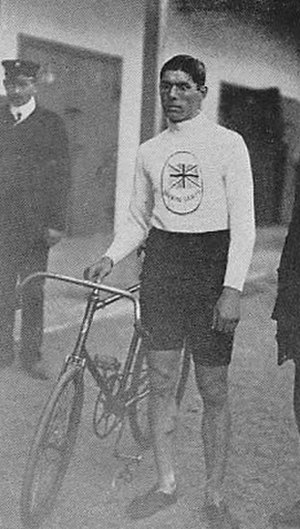
Leon Meredith
Lewis Leon Meredith var en britisk cykelrytter som deltog i OL 1908 i London, 1912 i Stockholm og 1920 i Antwerpen.